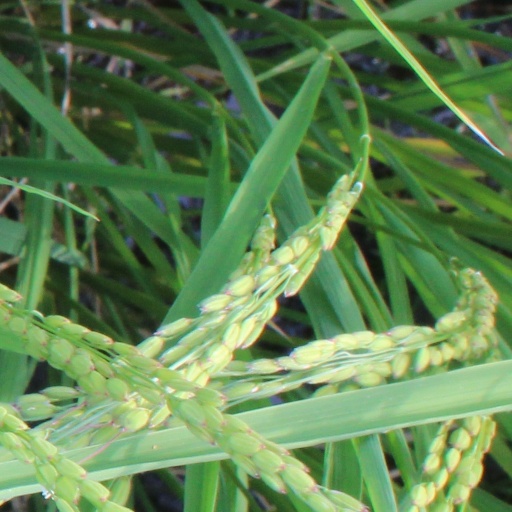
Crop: rice